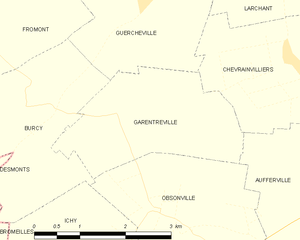
Carte des communes françaises Garentreville